Tatarstan

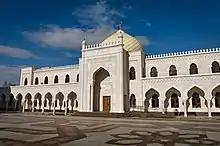
The left wing of the White Mosque

A famine occurred in the Tatar Autonomous Soviet Socialist Republic in 1921–1922 as a result of the policy of war communism. The famine deaths of between 500,000 and 2 million Tatars in the Tatar ASSR and in the Volga-Ural region in 1921–1922 was catastrophic as half of the Volga Tatar population in the USSR died.